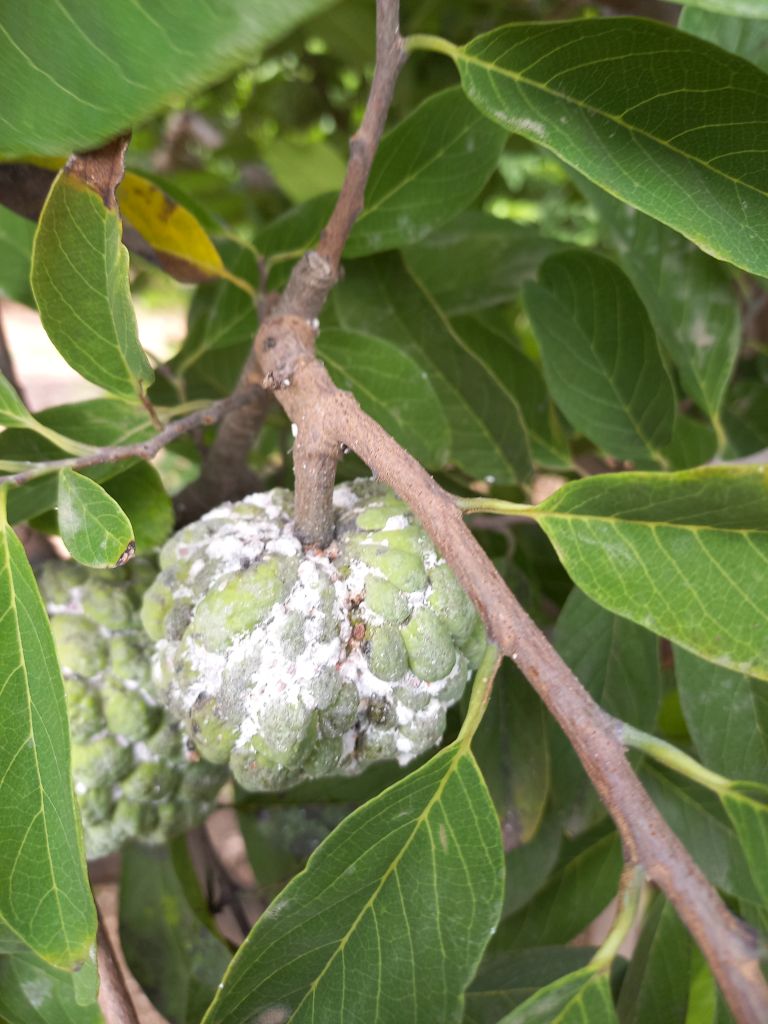
Disease label: Mealy Bug